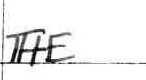
Label: the